List of St. Xavier High School (Ohio) people

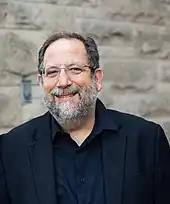
Phil DeGreg

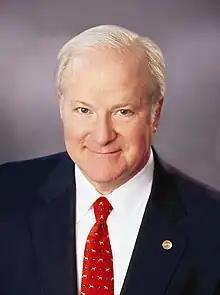
John F. Barrett

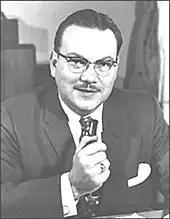
Francis M. Forster

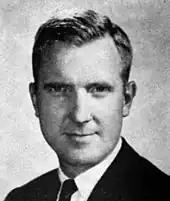
John J. Gilligan

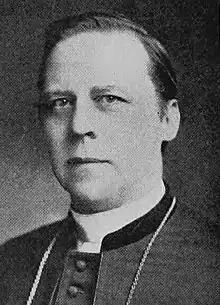
Archbishop Henry K. Moeller

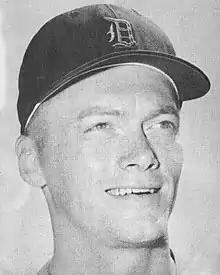
Jim Bunning

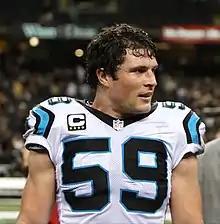
Luke Kuechly

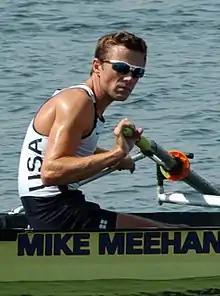
Pat Todd

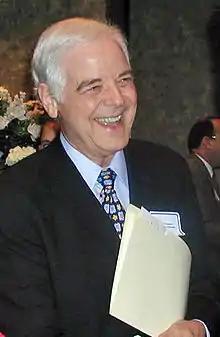
Nick Clooney

On at least two occasions, St. Xavier has awarded an honorary diploma to a former student who did not graduate with his class. In 2007, journalist and politician Nick Clooney was awarded an honorary diploma for the class of 1952. The same year, Louis Schipper was awarded an honorary diploma for the class of 1946, after dropping out of the school in 1943 to serve as a Seabee in World War II.